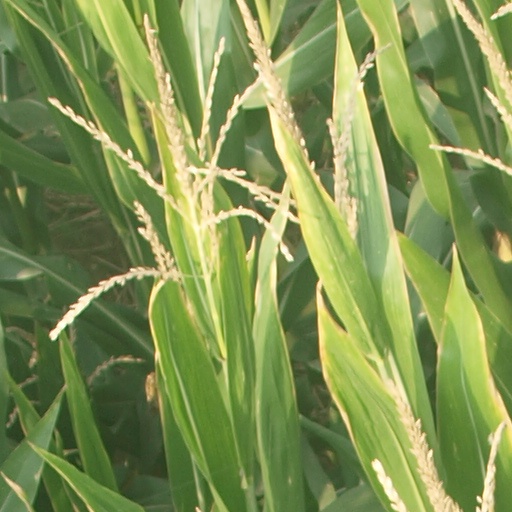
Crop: maize; corn